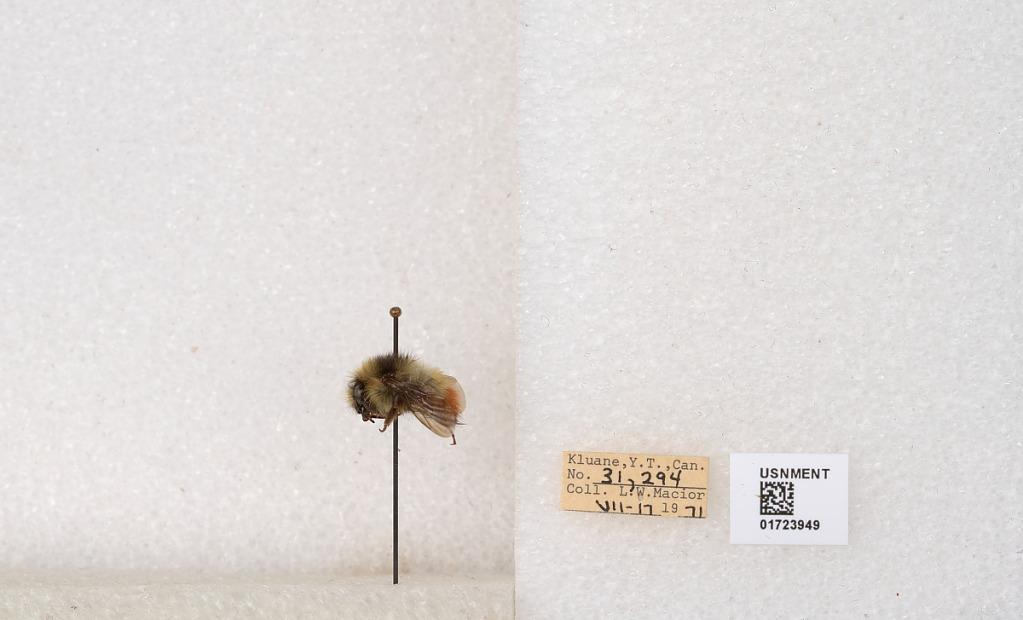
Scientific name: Bombus flavifrons Cresson
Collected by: L. Macior
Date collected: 1971-7-17
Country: Canada
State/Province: Yukon Territory
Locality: Kluane National Park and Reserve
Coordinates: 60.7493, -139.504